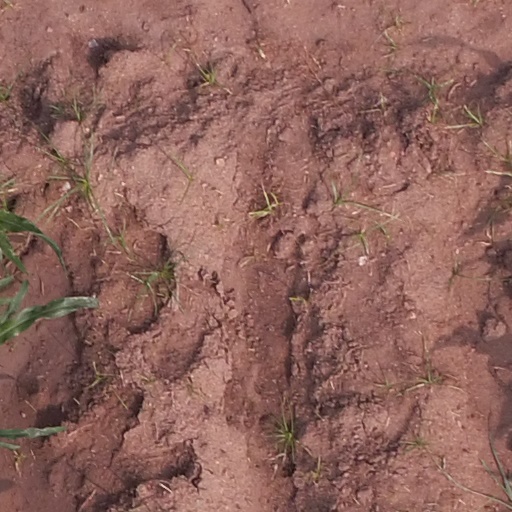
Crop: maize; corn